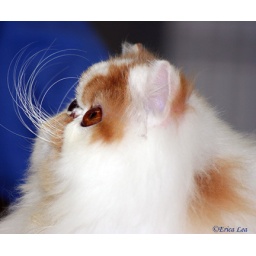
Another cutie from the cat show in Fresno, May 2008. Gorgeous ball of fluff!